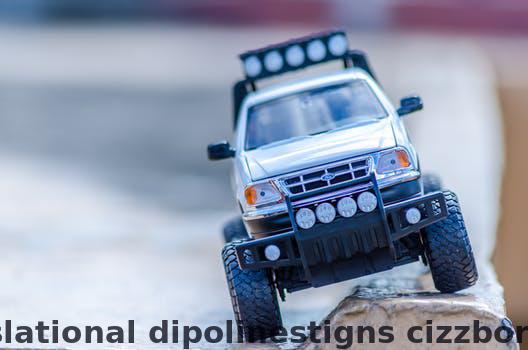
Label: Watermark